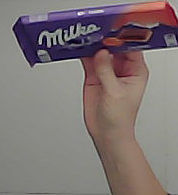
Product: milka_chocolate